Siege of Heidelberg (1622)

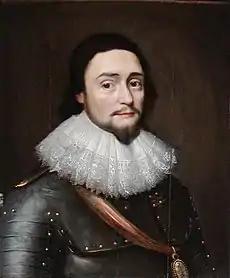
Frederick V of the Palatinate by Michiel van Mierevelt.

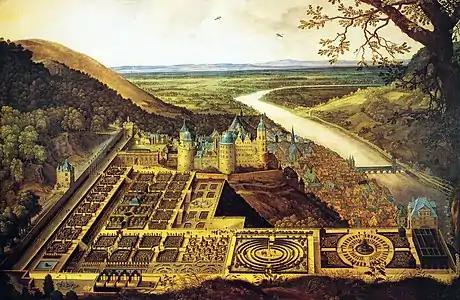
Heidelberg Castle and the "Hortus Palatinus" commissioned by Frederick V, and designed by the English gardener Inigo Jones and the French engineer Salomon de Caus.

The progress of the Spanish was unstoppable, and after the fall of Heidelberg, and the unsuccessful Protestant defense at Mannheim, the Spanish army captured the town. Finally, the defensive Anglo-Protestant forces under Sir Horace Vere, after a futile struggle, were defeated and capitulated.